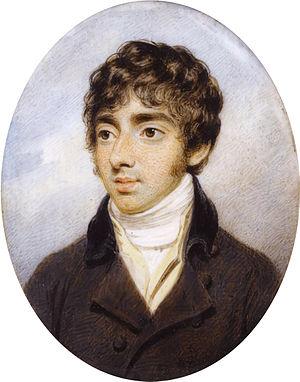
Thomas Girtin est un artiste peintre et aquafortiste anglais qui a joué un rôle majeur en établissant l'aquarelle comme un art reconnu.